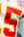
Number: 5